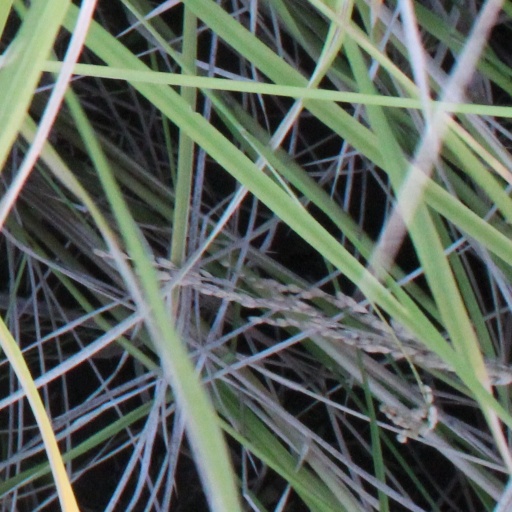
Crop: rice